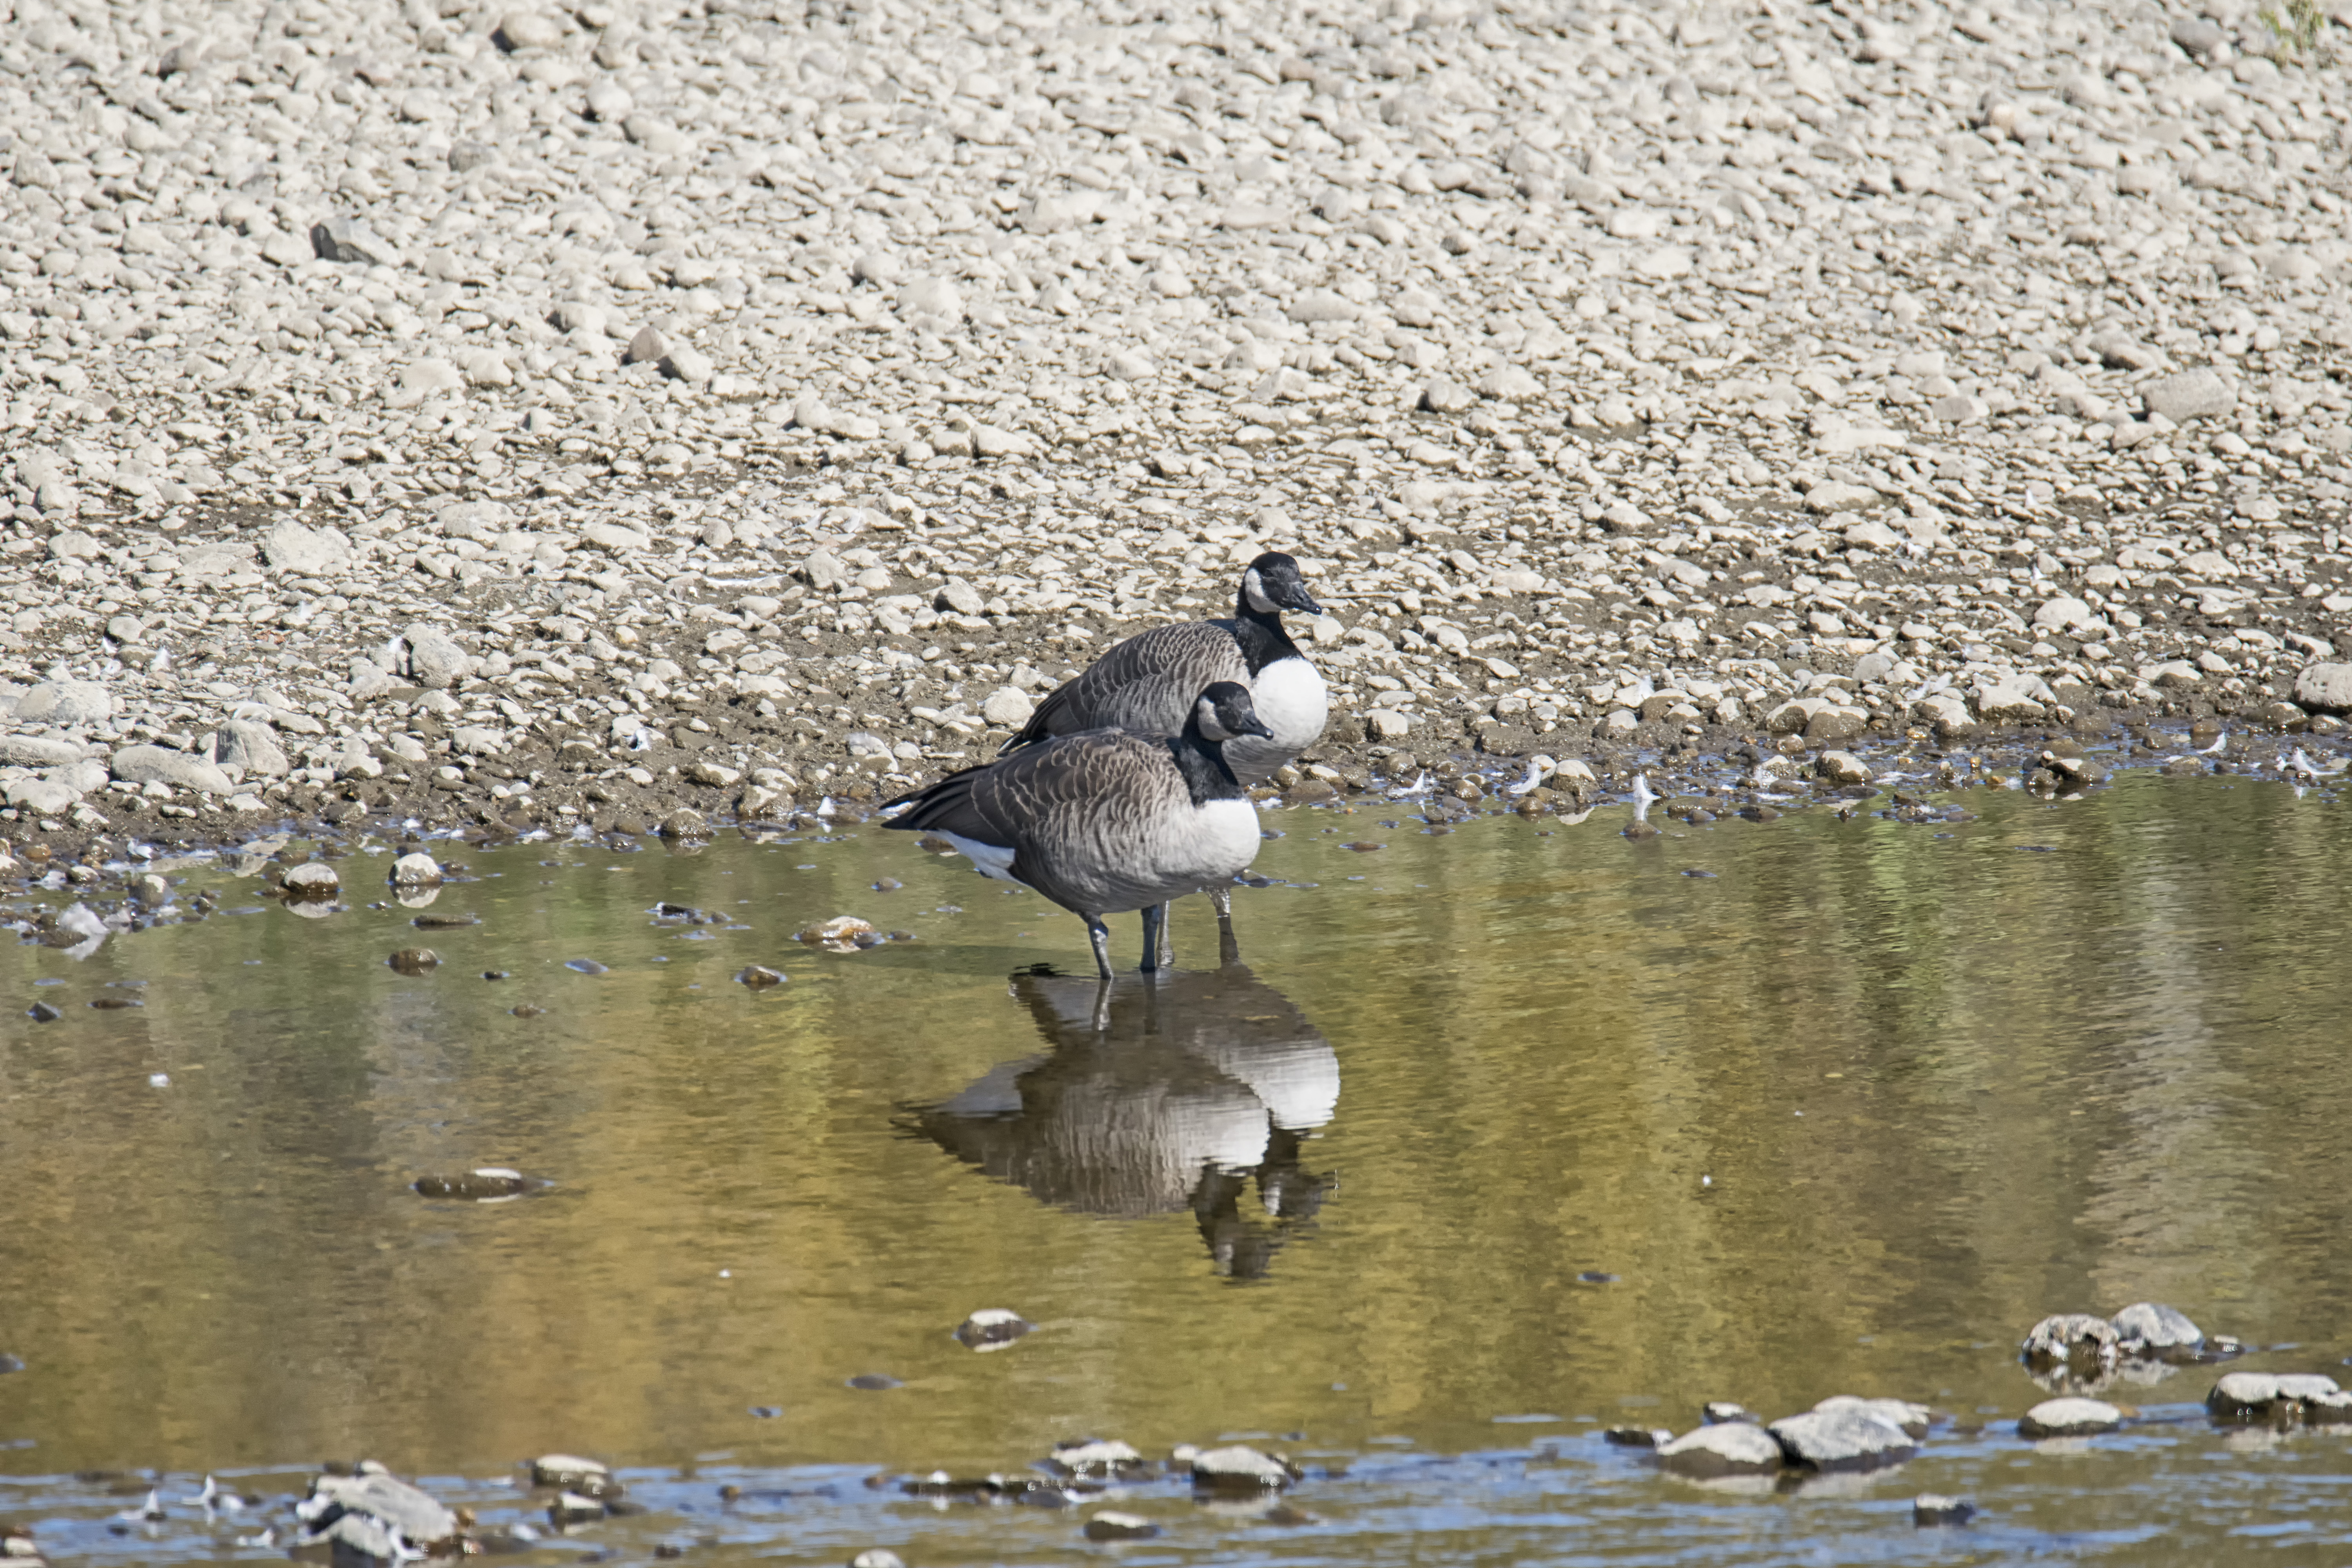
water, nature, bird, wildlife, fauna, duck, canada, goose, vertebrate, quebec, water bird, du, shorebird, sherbrooke, oiseau, bernache